593rd Expeditionary Sustainment Command

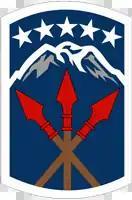
593rd Expeditionary Sustainment Command shoulder sleeve insignia

The 593rd Expeditionary Sustainment Command (593rd ESC) is a Sustainment Command of the United States Army.